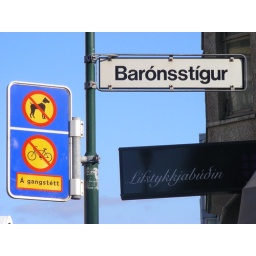
No dog in this street